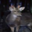
Label: deer